Phantogram (band)

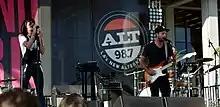
Phantogram in 2014

The band opened for Alt-J at Madison Square Garden on March 30, 2015. They contributed the song "K.Y.S.A" to the "Grand Theft Auto V" soundtrack in 2015; the track appeared in "The Lab" radio station, and was also included on the digital and physical versions of the "Welcome to Los Santos" album. The same year, Phantogram collaborated with Big Boi again, resulting in the seven-song EP "Big Grams", released on September 25, 2015 by Epic Records. The EP featured production work from Big Boi, Phantogram, 9th Wonder and Skrillex. Barthel also guest-appeared on the Miley Cyrus song "Slab of Butter (Scorpion)" from her album "Miley Cyrus & Her Dead Petz". They toured the West Coast with Muse in December, and again during the European leg of the Drones World Tour the following April.